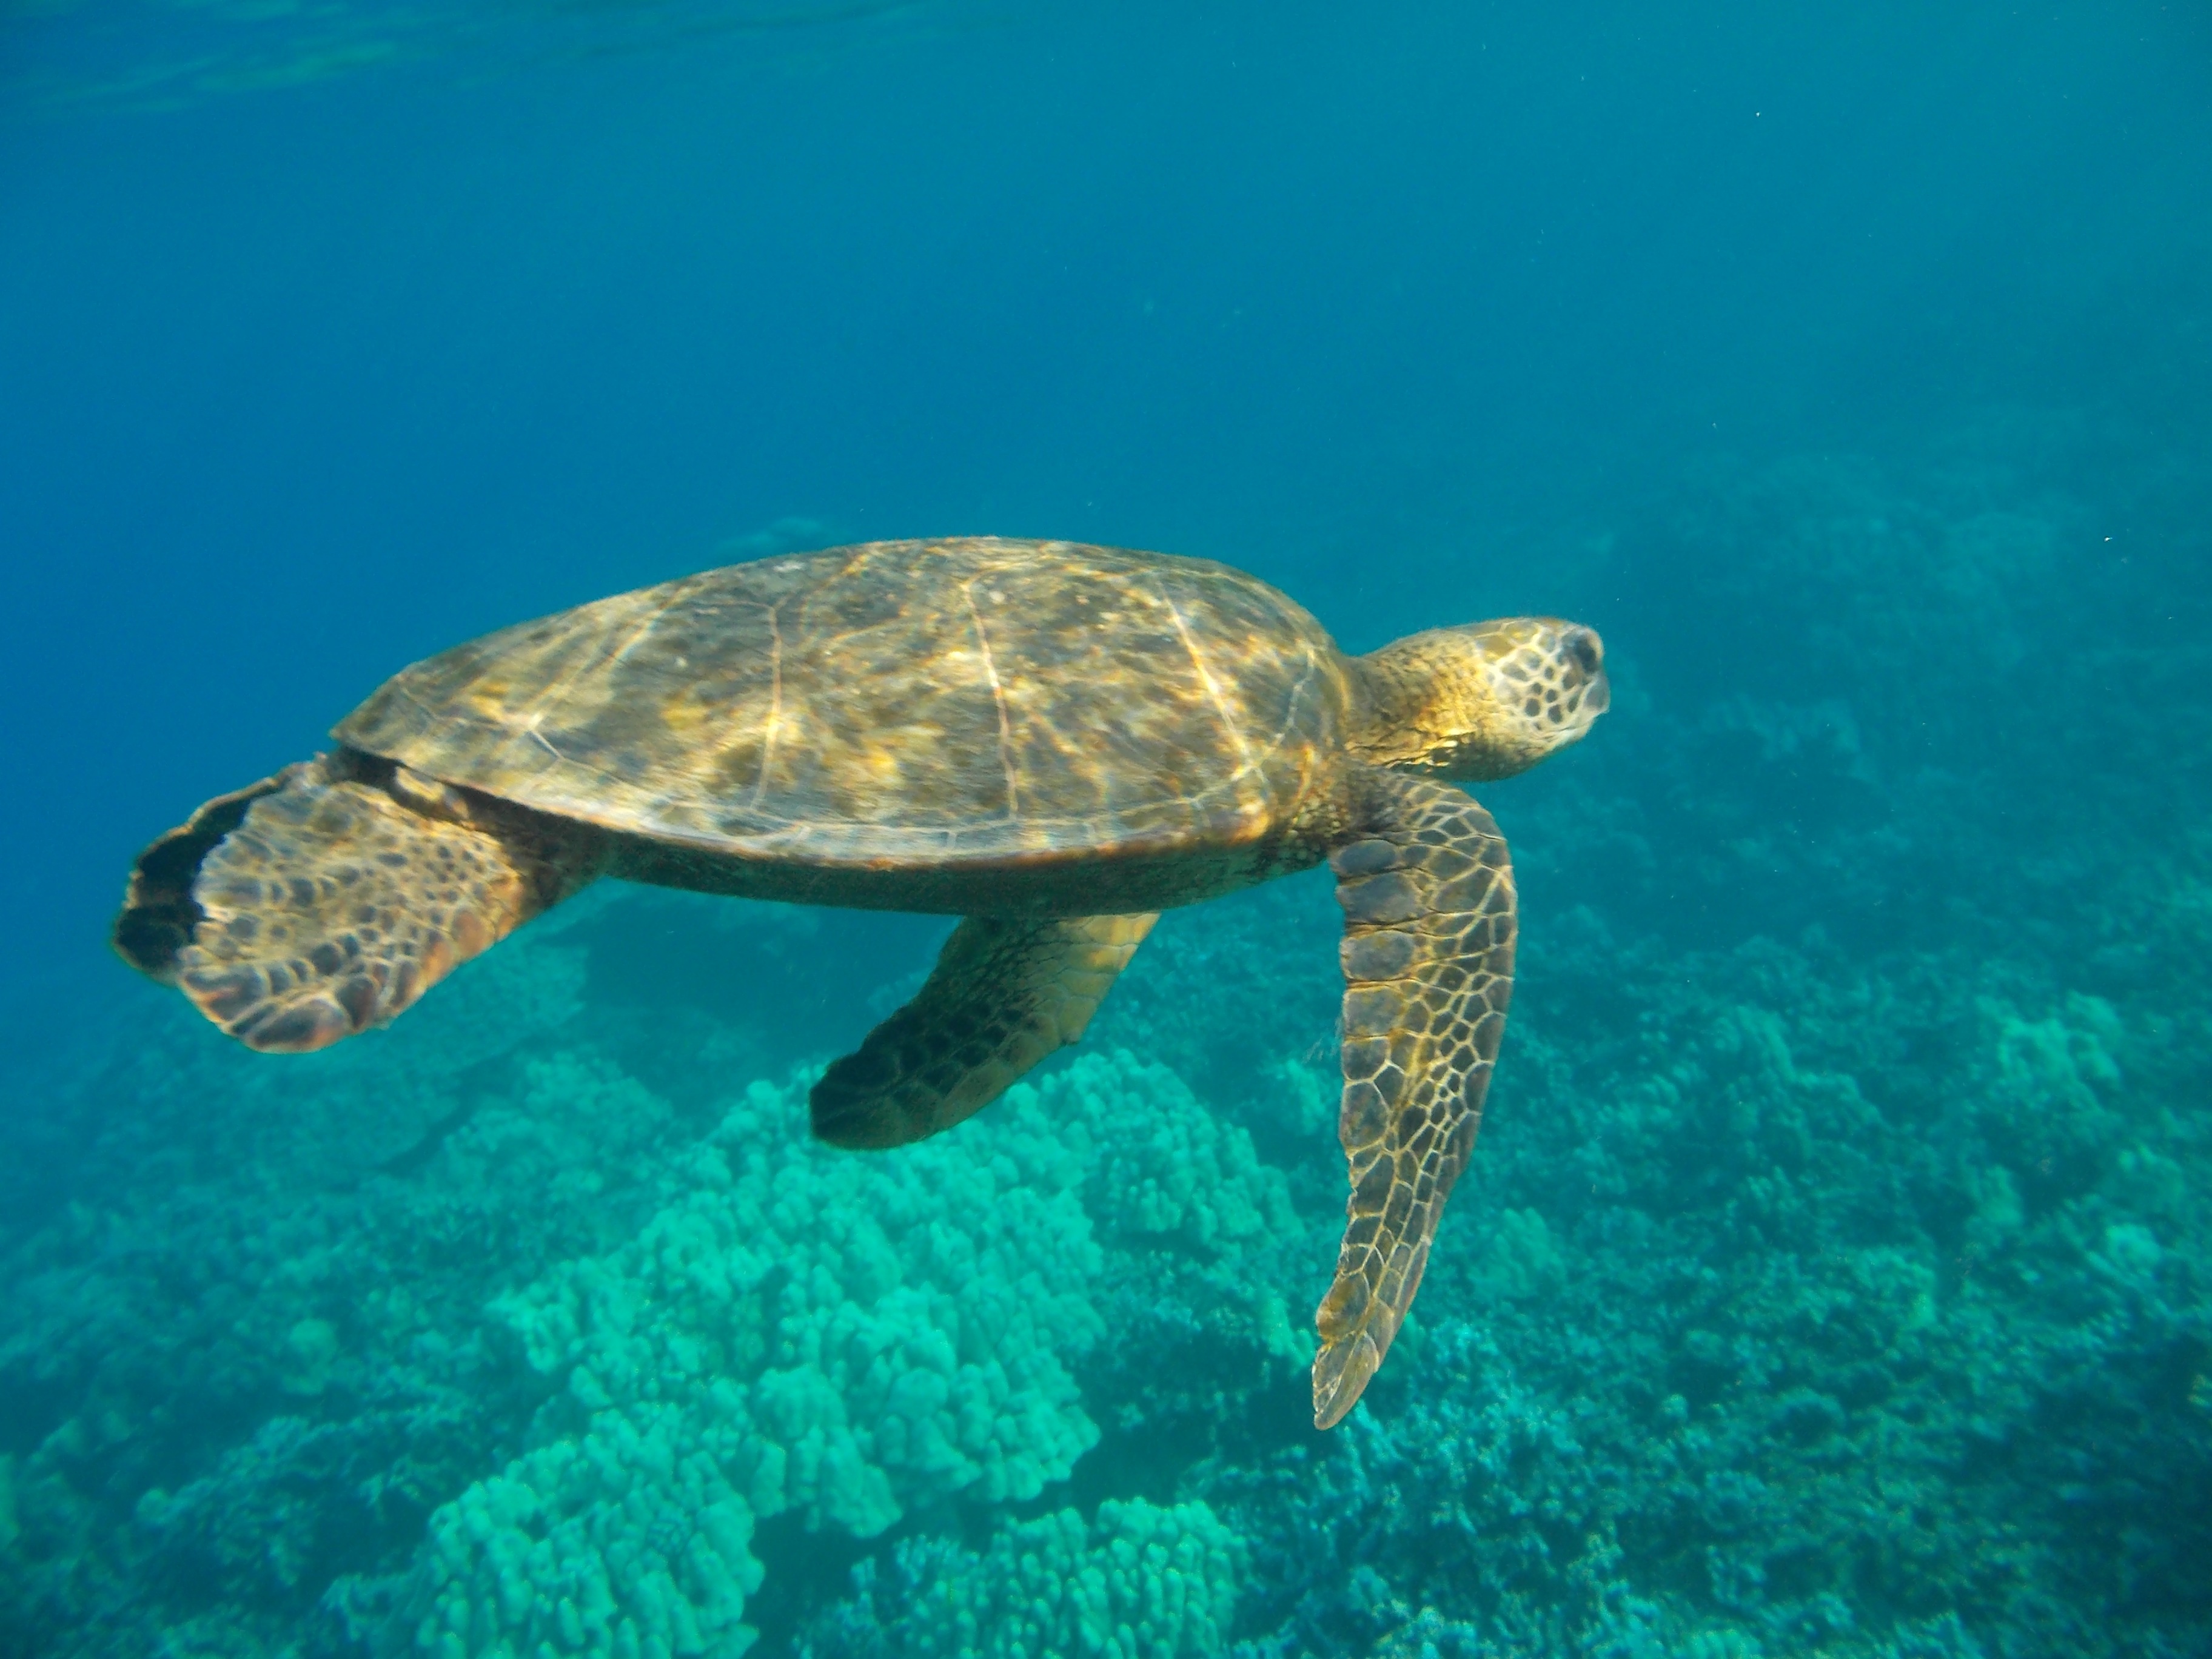
sea, wildlife, underwater, green, biology, turtle, sea turtle, reptile, hawaii, fauna, marine, vertebrate, organism, loggerhead, marine biology